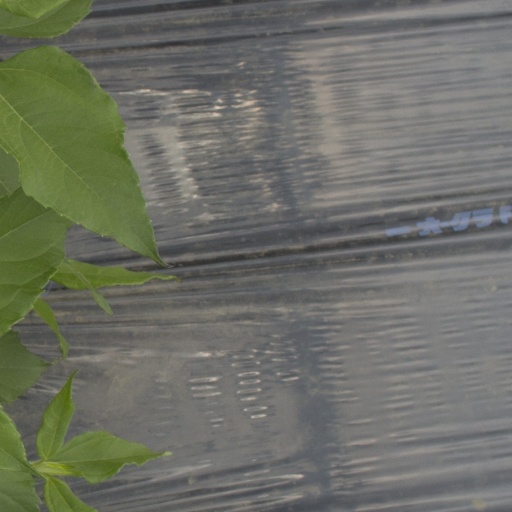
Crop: Jerusalem artichoke